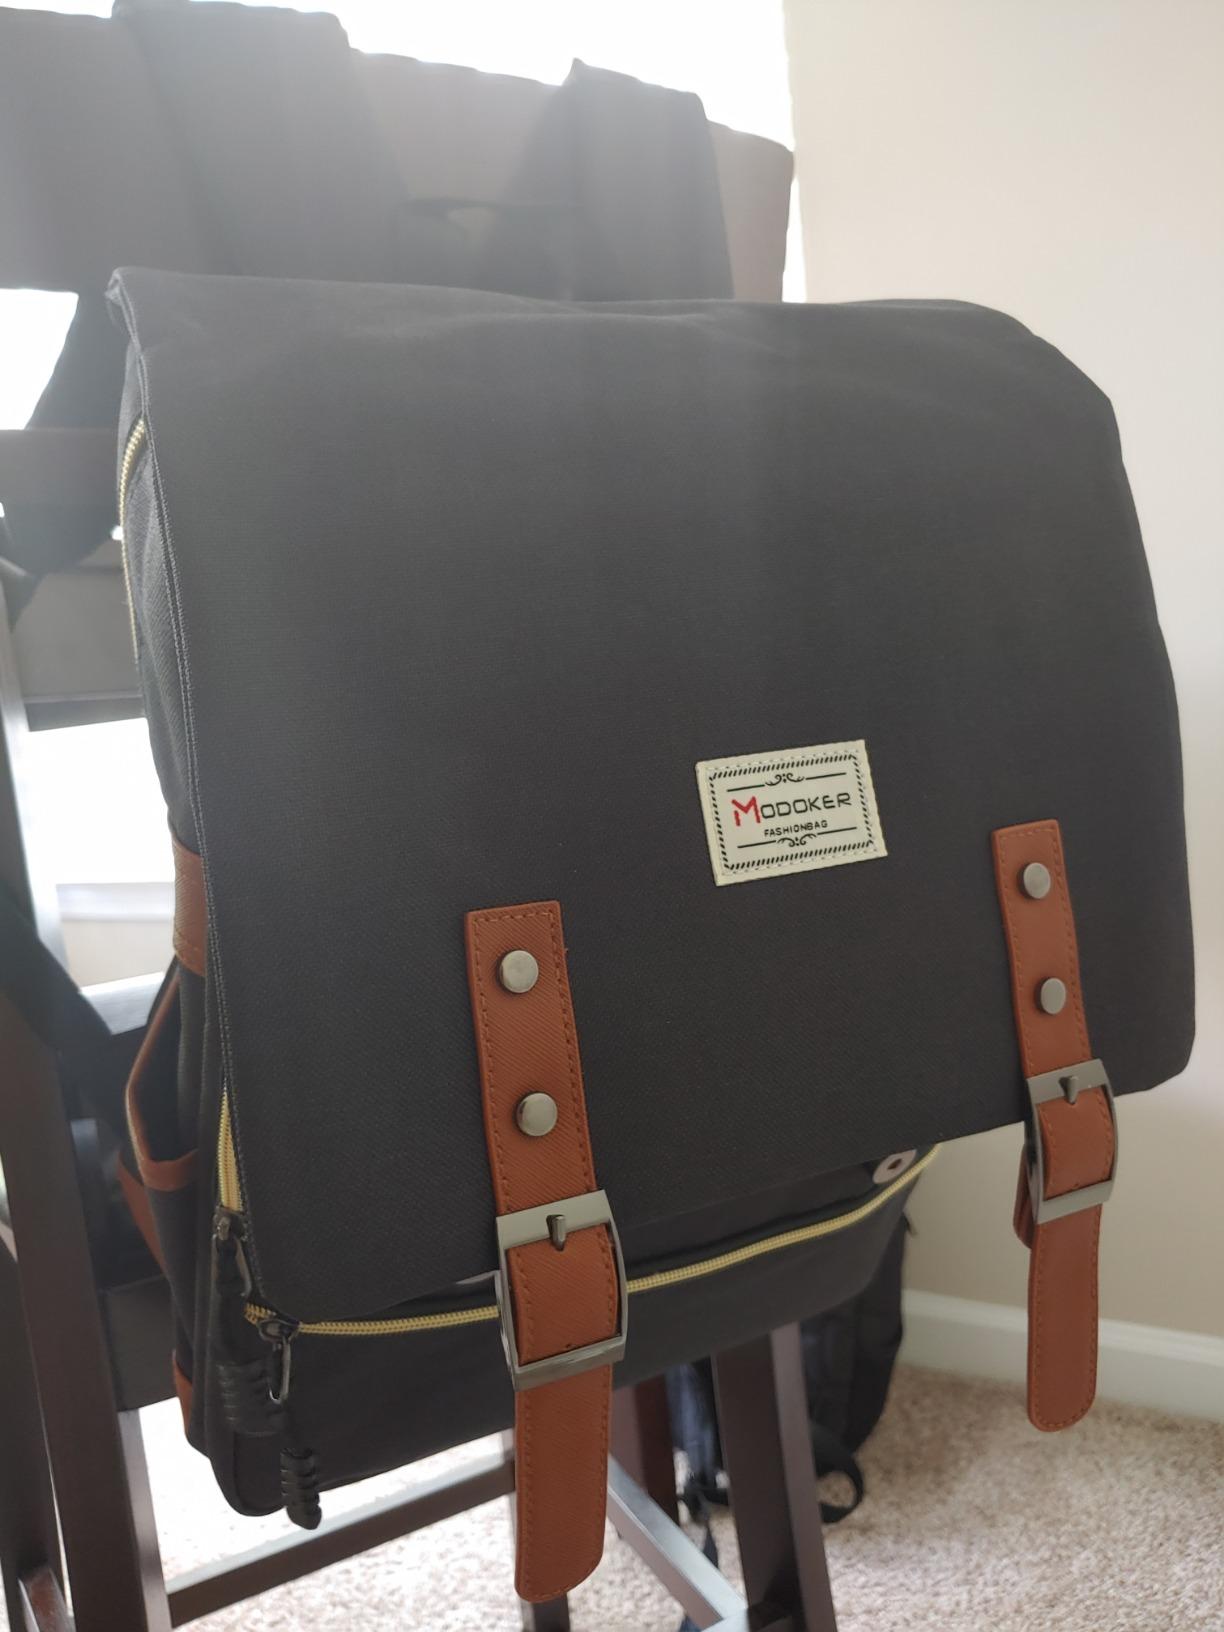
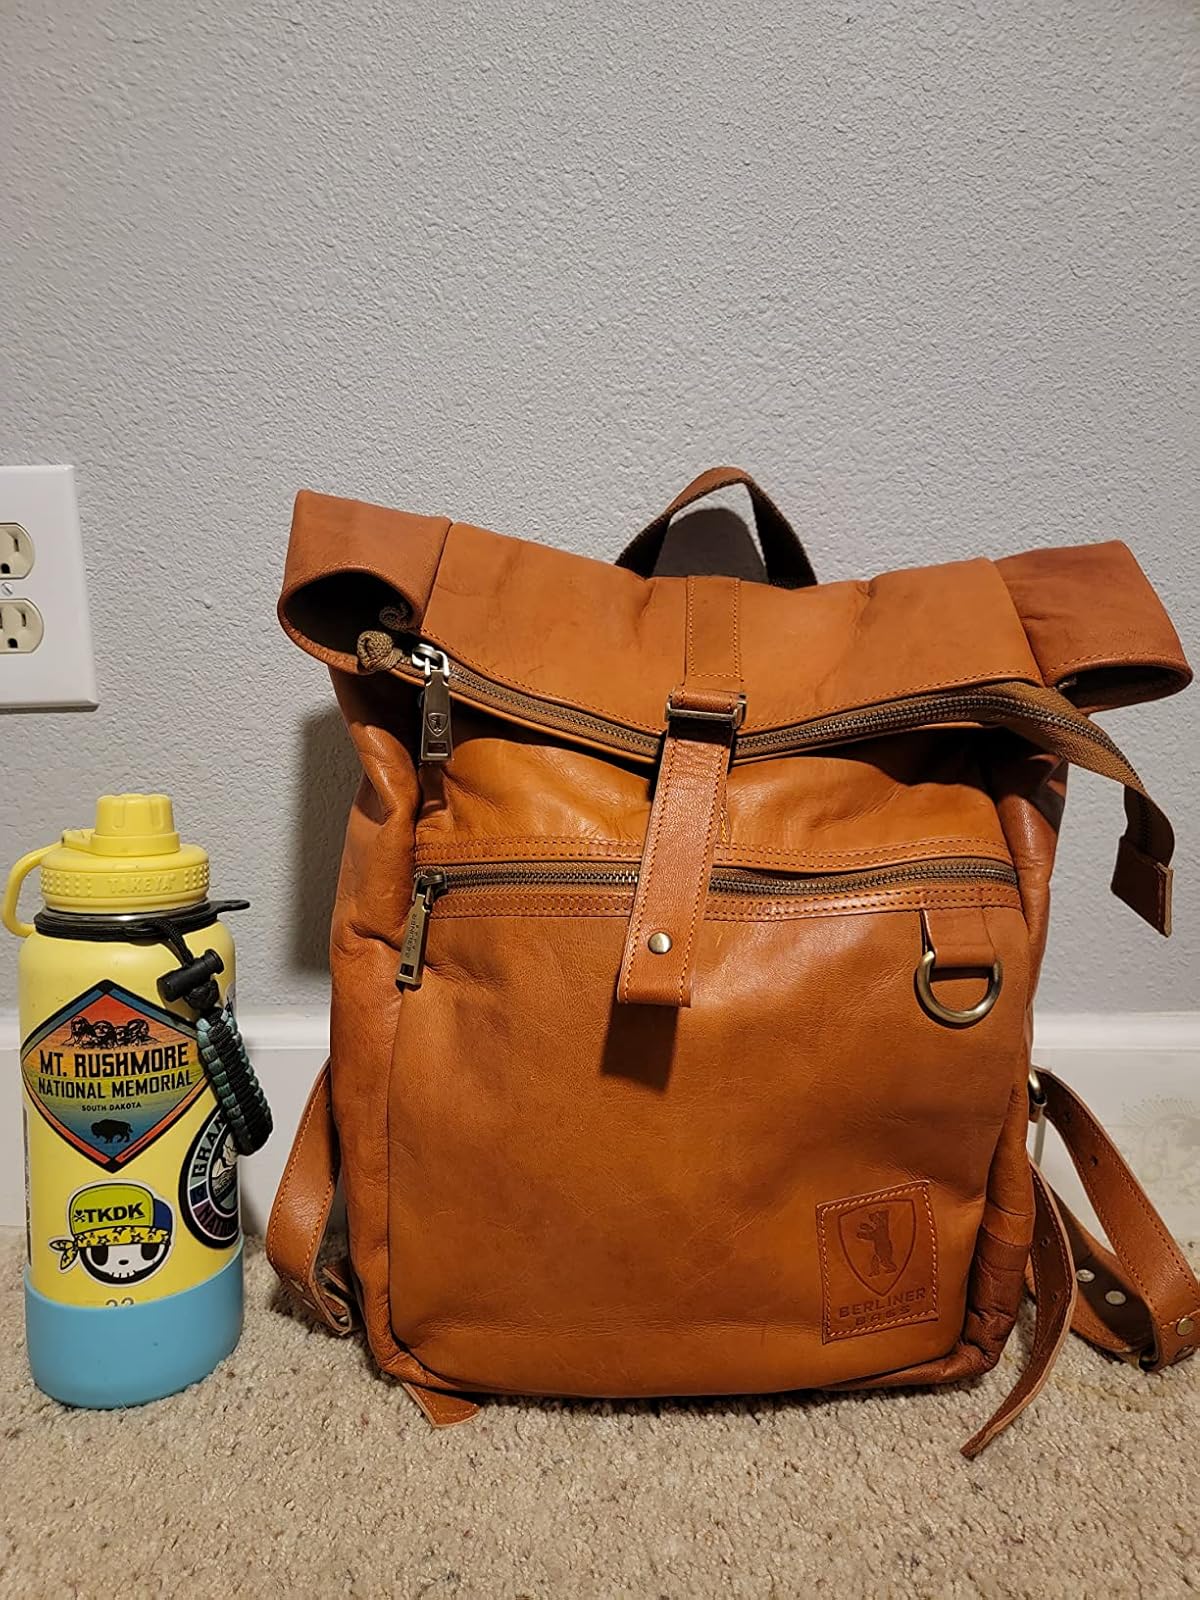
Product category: bag
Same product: no